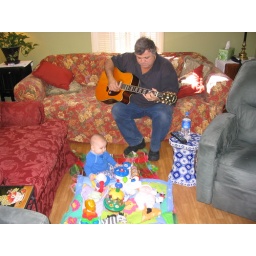
Serenity playing at memere and pepe's house and being entertained by pepe and his guitar